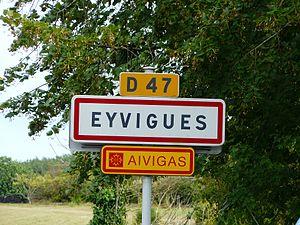
Panneau d'entrée dans Eyvigues, Salignac-Eyvigues, Dordogne, France.